Gerhard Herder

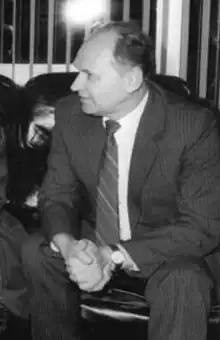
Herder in Washington, D.C., 1988

Gerhard Herder (born 13 August 1928) is a former German diplomat who served as an ambassador for East Germany to Lebanon and to the United States from 1983 until 2 October 1990, following the collapse of the GDR.